Sekhem scepter

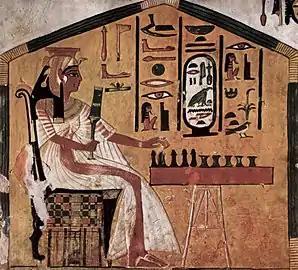
Queen Nefertari, wife of Ramesses II, holding a sekhem scepter while playing senet. QV66, Valley of the Queens, Luxor.

The sekhem scepter is a type of ritual scepter in ancient Egypt. As a symbol of authority, it is often incorporated in names and words associated with power and control. The sekhem scepter (symbolizing "the powerful") is related to the (")" scepter (symbolizing "the controller") and the scepter (symbolizing "the commander"), which are all represented with the same hieroglyphic symbol. These scepters resembled a flat paddle on a papyrus umbel handle. Its symbolic role may have originated in Abydos as a fetish of Osiris. The shape of the scepter might have derived from professional tools.